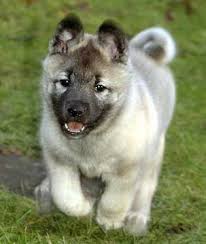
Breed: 217-n000046-Norwegian_elkhound